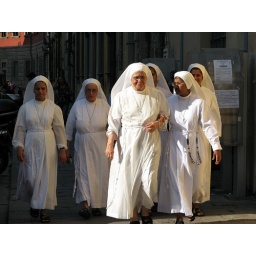
Group of six nuns with white gowns walking on a street in Pisa, Italy